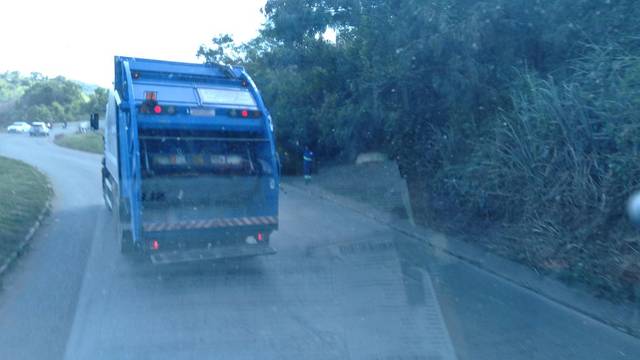
Region: Brazil
Coordinates: -19.876, -43.857